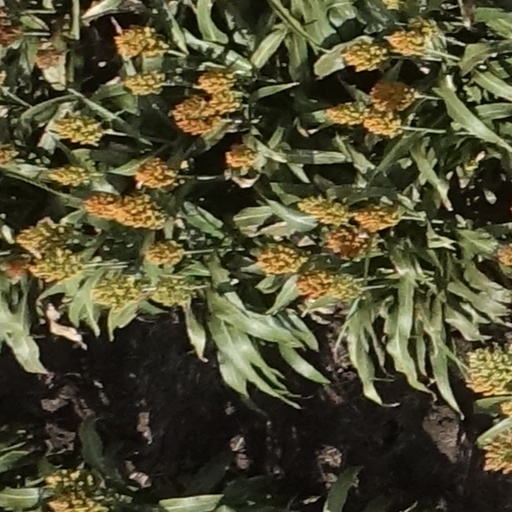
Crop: sorghum